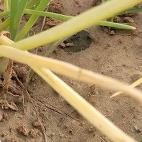
Crop: Onion
Condition: fusarium-d